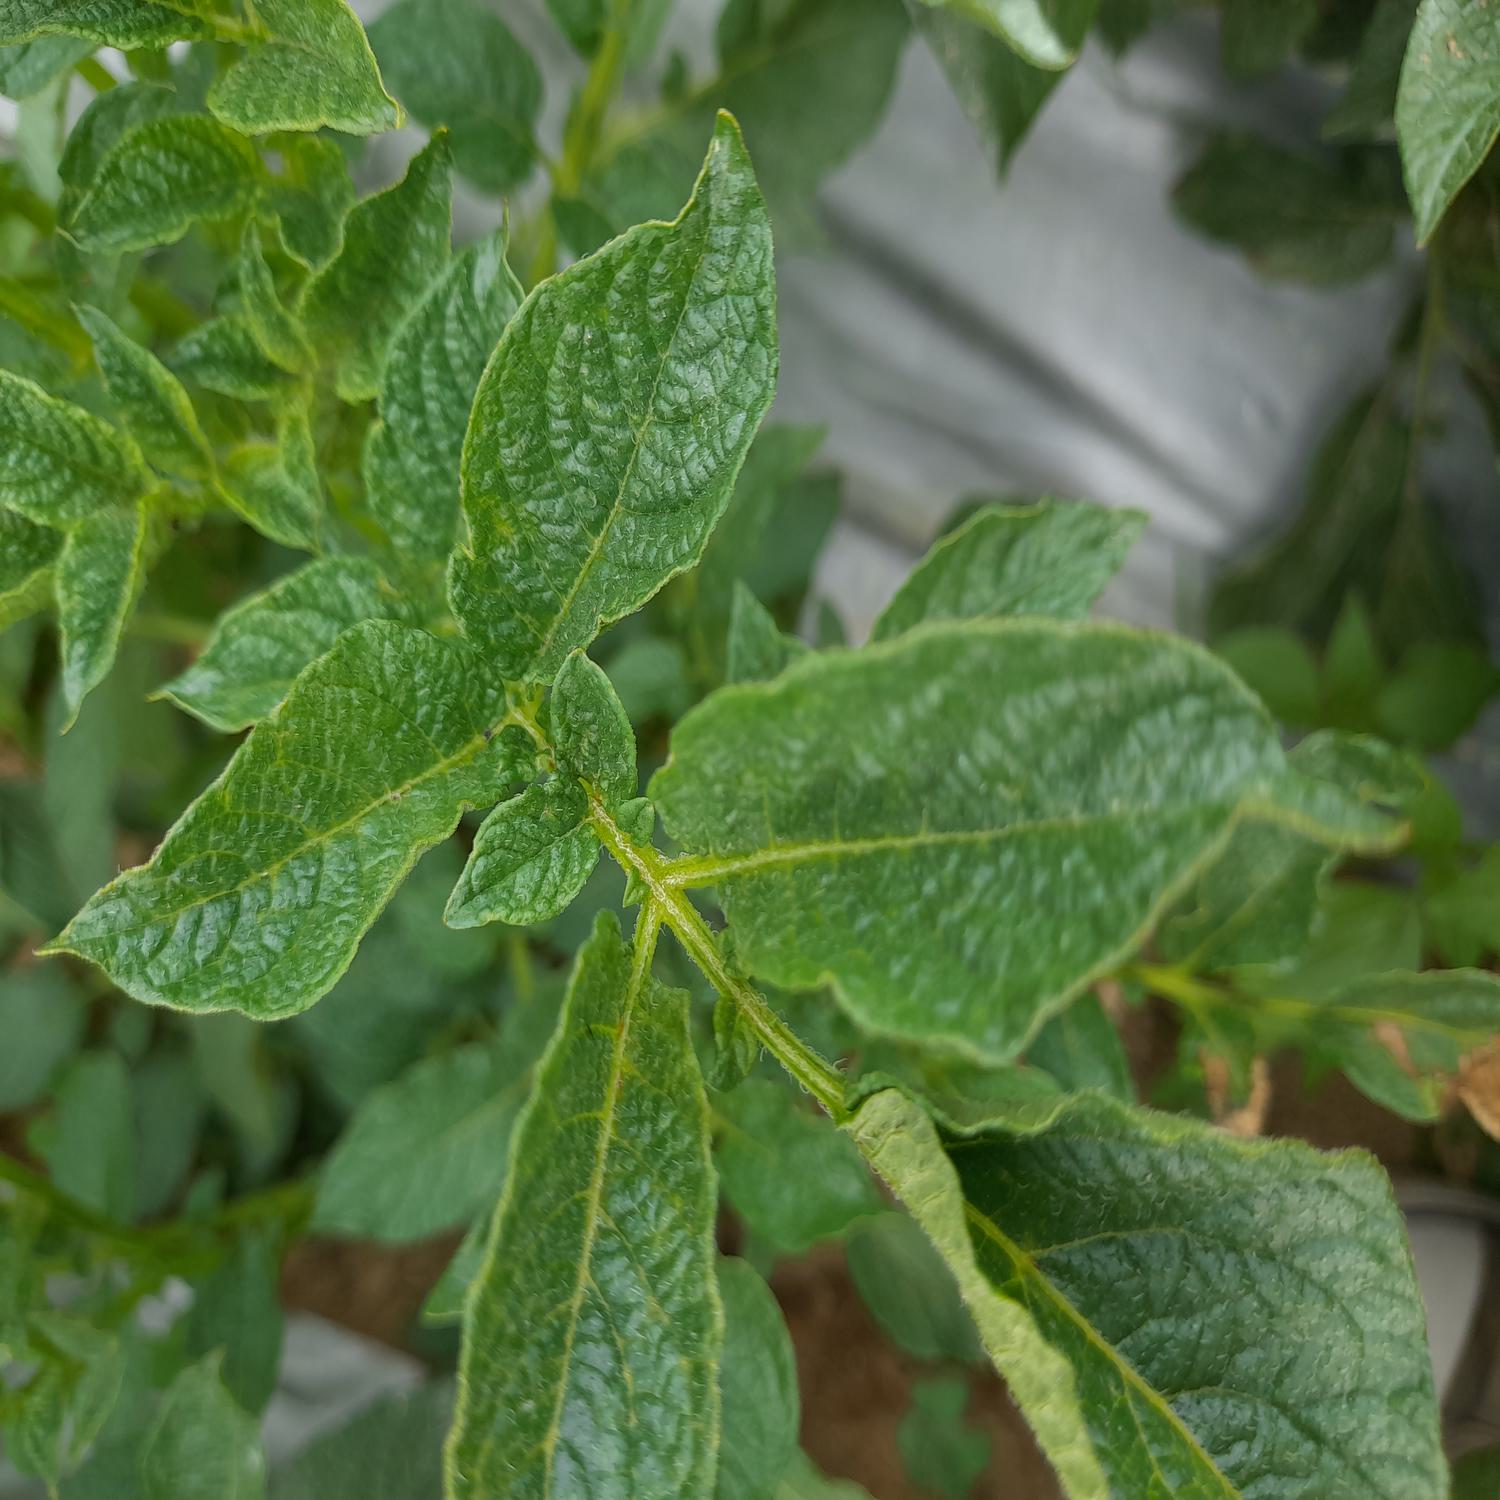
Label: Virus